Formula One Grand Prix (video game)

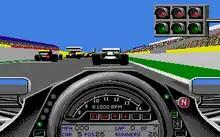
Starting line of a race (Atari ST).

Two more aspects worth mentioning are the "driving help" features, the ability to drive easily with the keyboard or another controller, and the availability of automatic transmission on most cars. "F1GP" was built on a system that allowed for an almost perfect learning-curve. Depending on which driving assistances were activated, the game covered playability from a pure arcade-racer level up to the most advanced sim-level available at the time. Players could choose to activate innovative help-functions like "brake-assistance" which would apply the brakes in time for a corner, displaying an "ideal line" on the tarmac to help learning the layout of a track, suggestions for the optimum gear, and others. Perhaps the most impressive achievements in that respect were the "steering help" and "throttle assistance". At the time "F1GP" was released, analogue steering wheels were far from mainstream. Even joysticks were still mostly digital, and in that respect no different from a keyboard. In order to compensate for the strict "on-off" nature of digital controllers, Geoff Crammond implemented a method to 'smoothen' the inputs. "Throttle assistance" prevented wheel spin when going on the gas. "Steering help" smoothened the steering actions (as an indication, one would experience cars steering slightly into corners all on their own when this help was activated). This was a subtle exercise, as it could give the impression of cars driving themselves when implemented too strongly. As experience showed, a balance was found, which turned "F1GP", and its successors, into a racing game that could be fully enjoyed and played well via digital input devices.